Henry Livermore Abbott

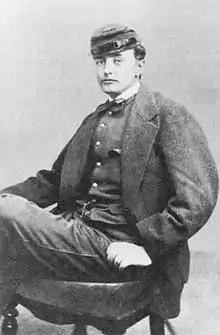

Henry Livermore Abbott (January 21, 1842 – May 6, 1864) was a Major in the Union Army during the American Civil War (Civil War). Abbott was posthumously awarded the grade of brevet brigadier general, United States Volunteers, to rank from August 1, 1864, and the grades of brevet lieutenant colonel, brevet colonel and brevet brigadier general, United States Army, all to rank from March 13, 1865 for gallant and meritorious services at the Battle of the Wilderness, where he was killed in action. Abbott was engaged at the center of several key Civil War battles and was widely known and admired for his leadership, courage and composure under fire.